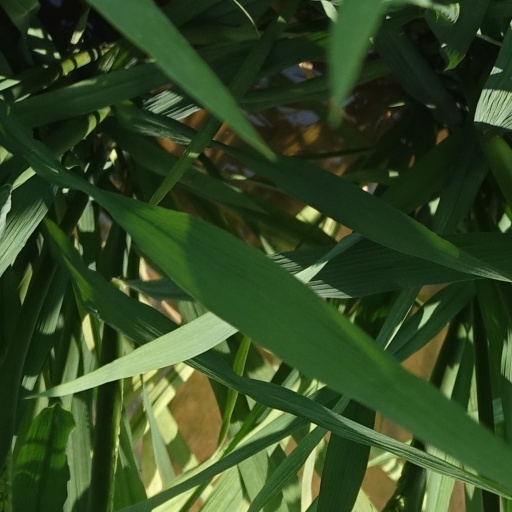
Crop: rice